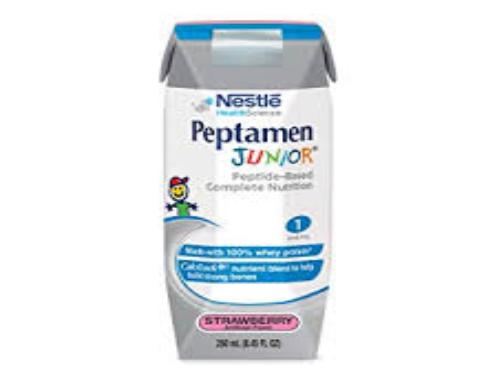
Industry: Food